Bride price

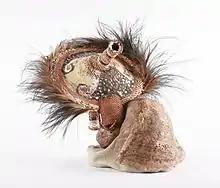
A Papuan bride dowry basket piece from the early 20th century. In the collection of The Children's Museum of Indianapolis.

Bride price, bride-dowry, bride-wealth, bride service or bride token, is money, property, or other form of wealth paid by a groom or his family to the woman or the family of the woman he will be married to or is just about to marry. Bride dowry is equivalent to dowry paid to the groom in some cultures, or used by the bride to help establish the new household, and dower, which is property settled on the bride herself by the groom at the time of marriage. Some cultures may practice both simultaneously. Many cultures practiced bride dowry prior to existing records.